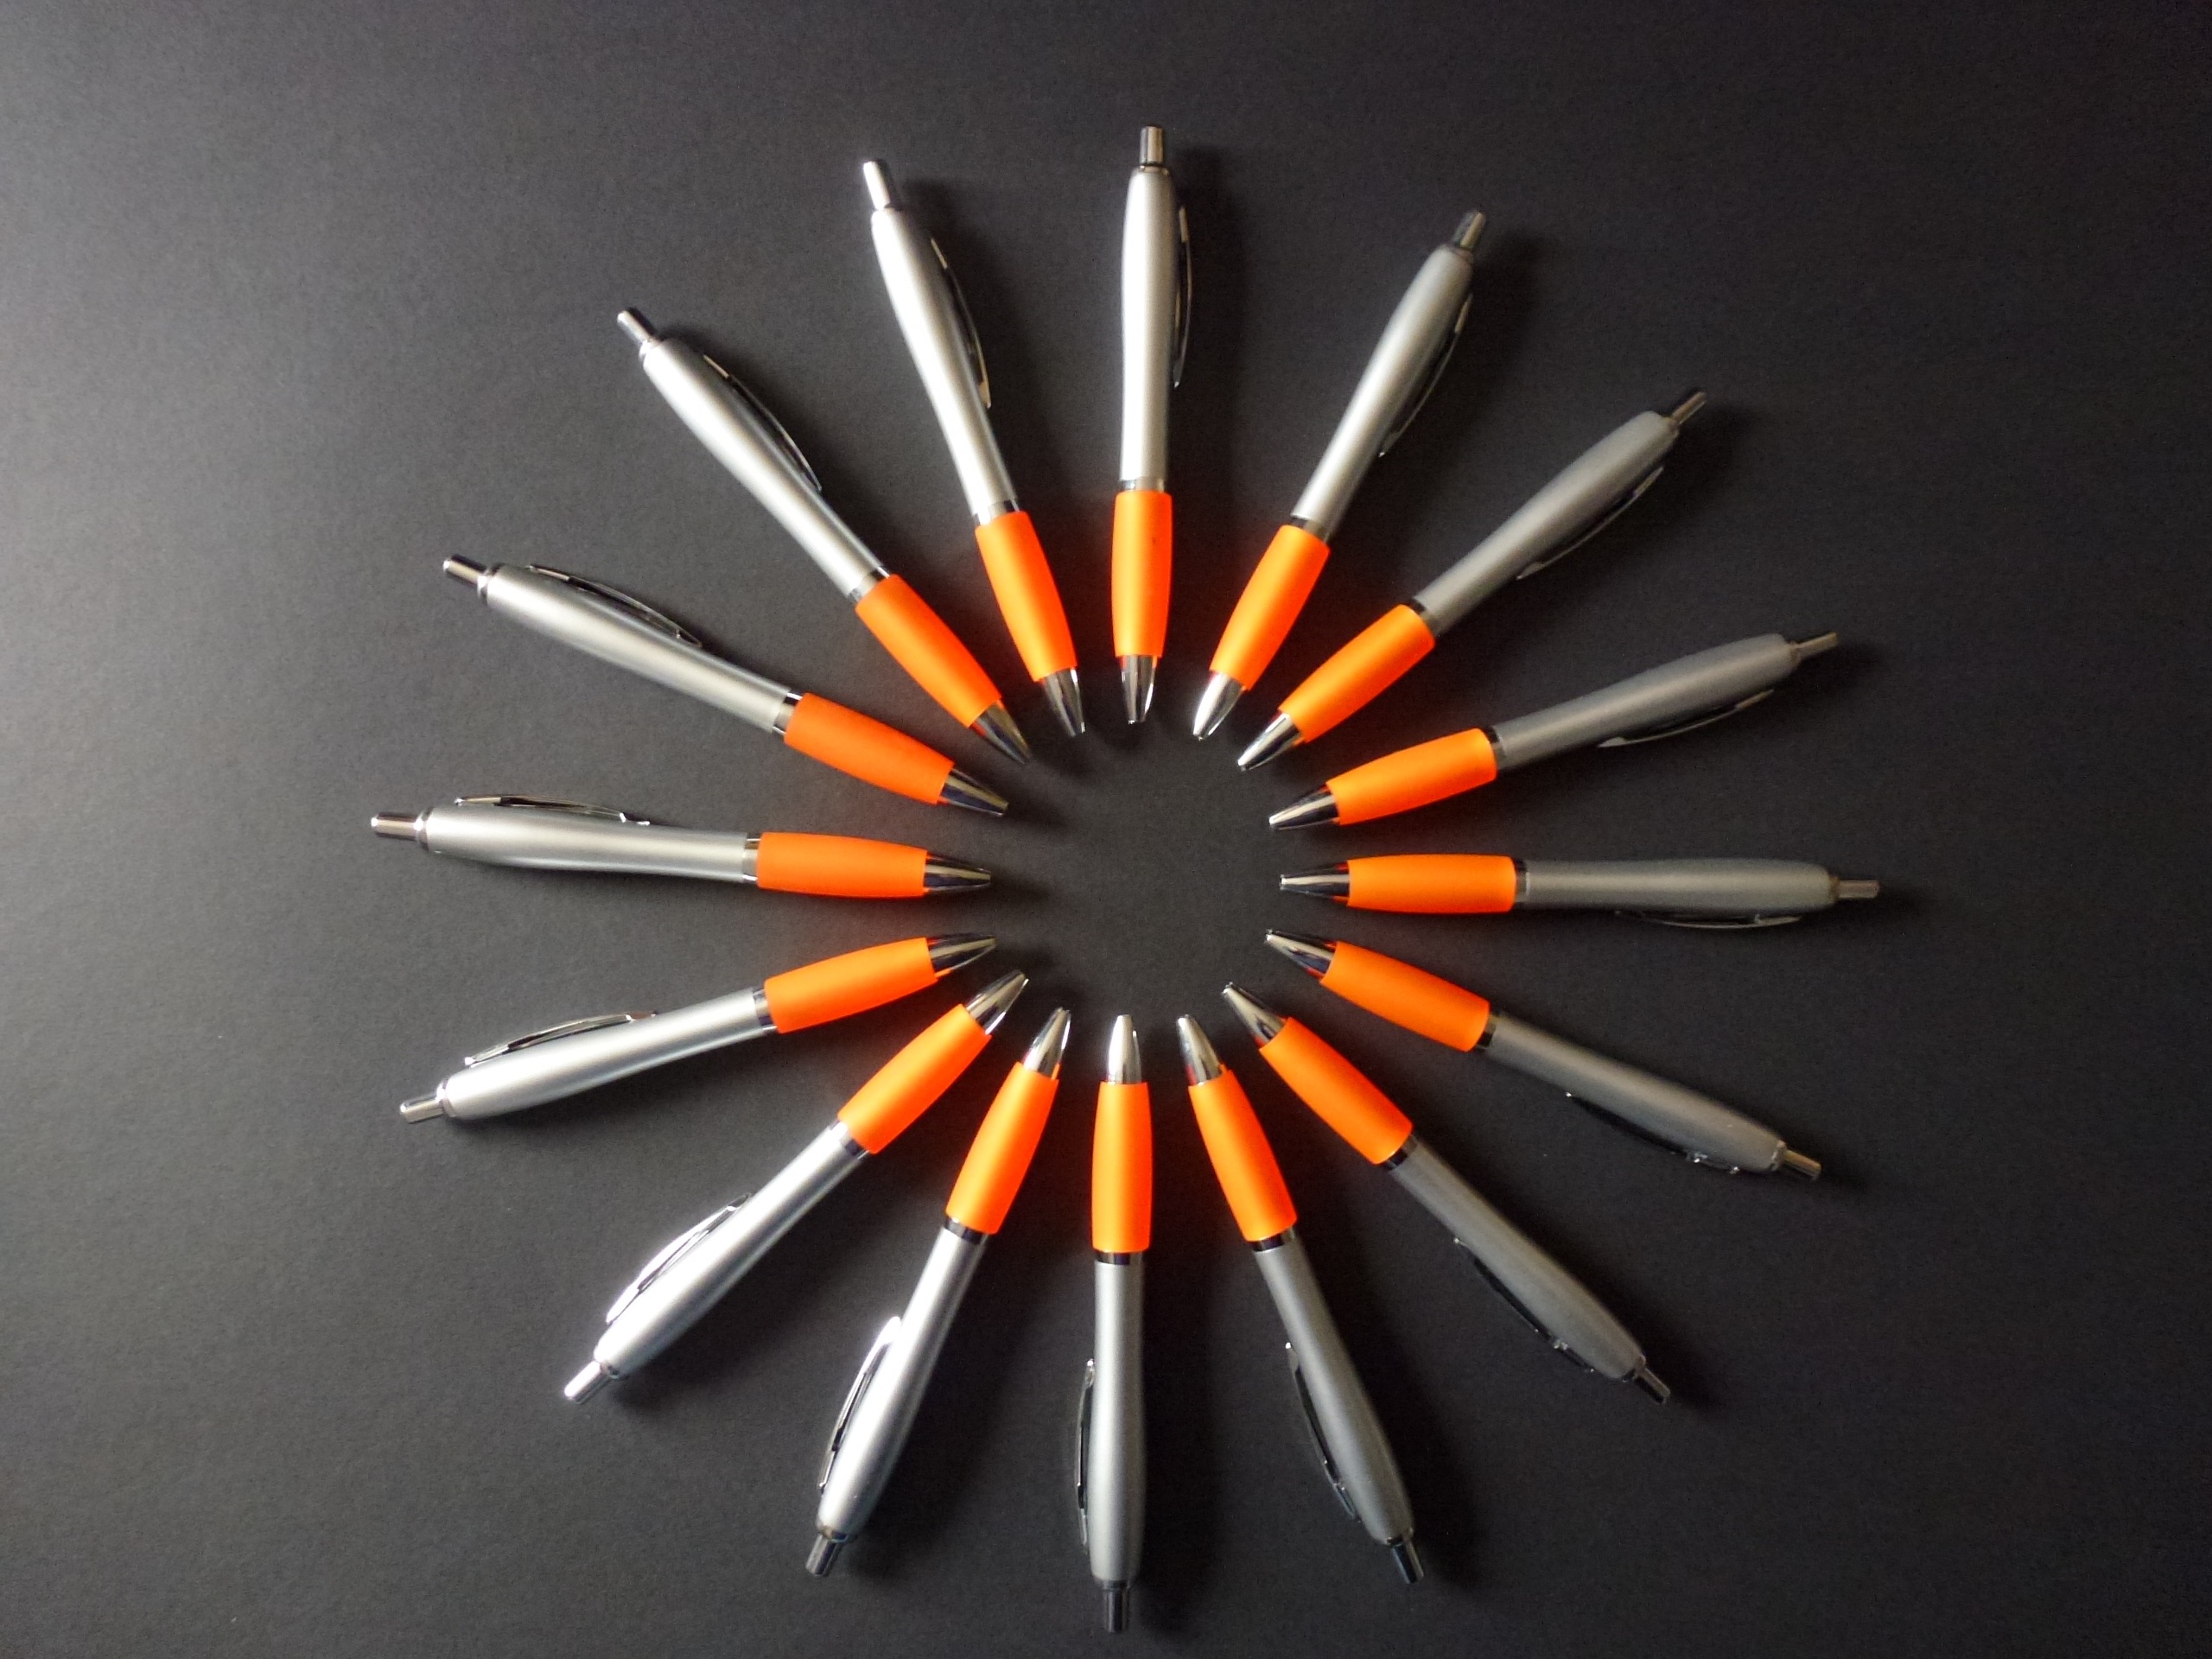
light, flower, pen, orange, office, yellow, lighting, circle, art, design, symmetry, message, stationery, leave, macro photography, coolie, marker pen